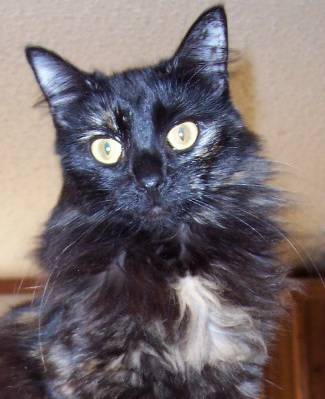
Label: cat